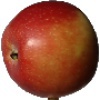
Label: Apple Braeburn 1